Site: brandenburg
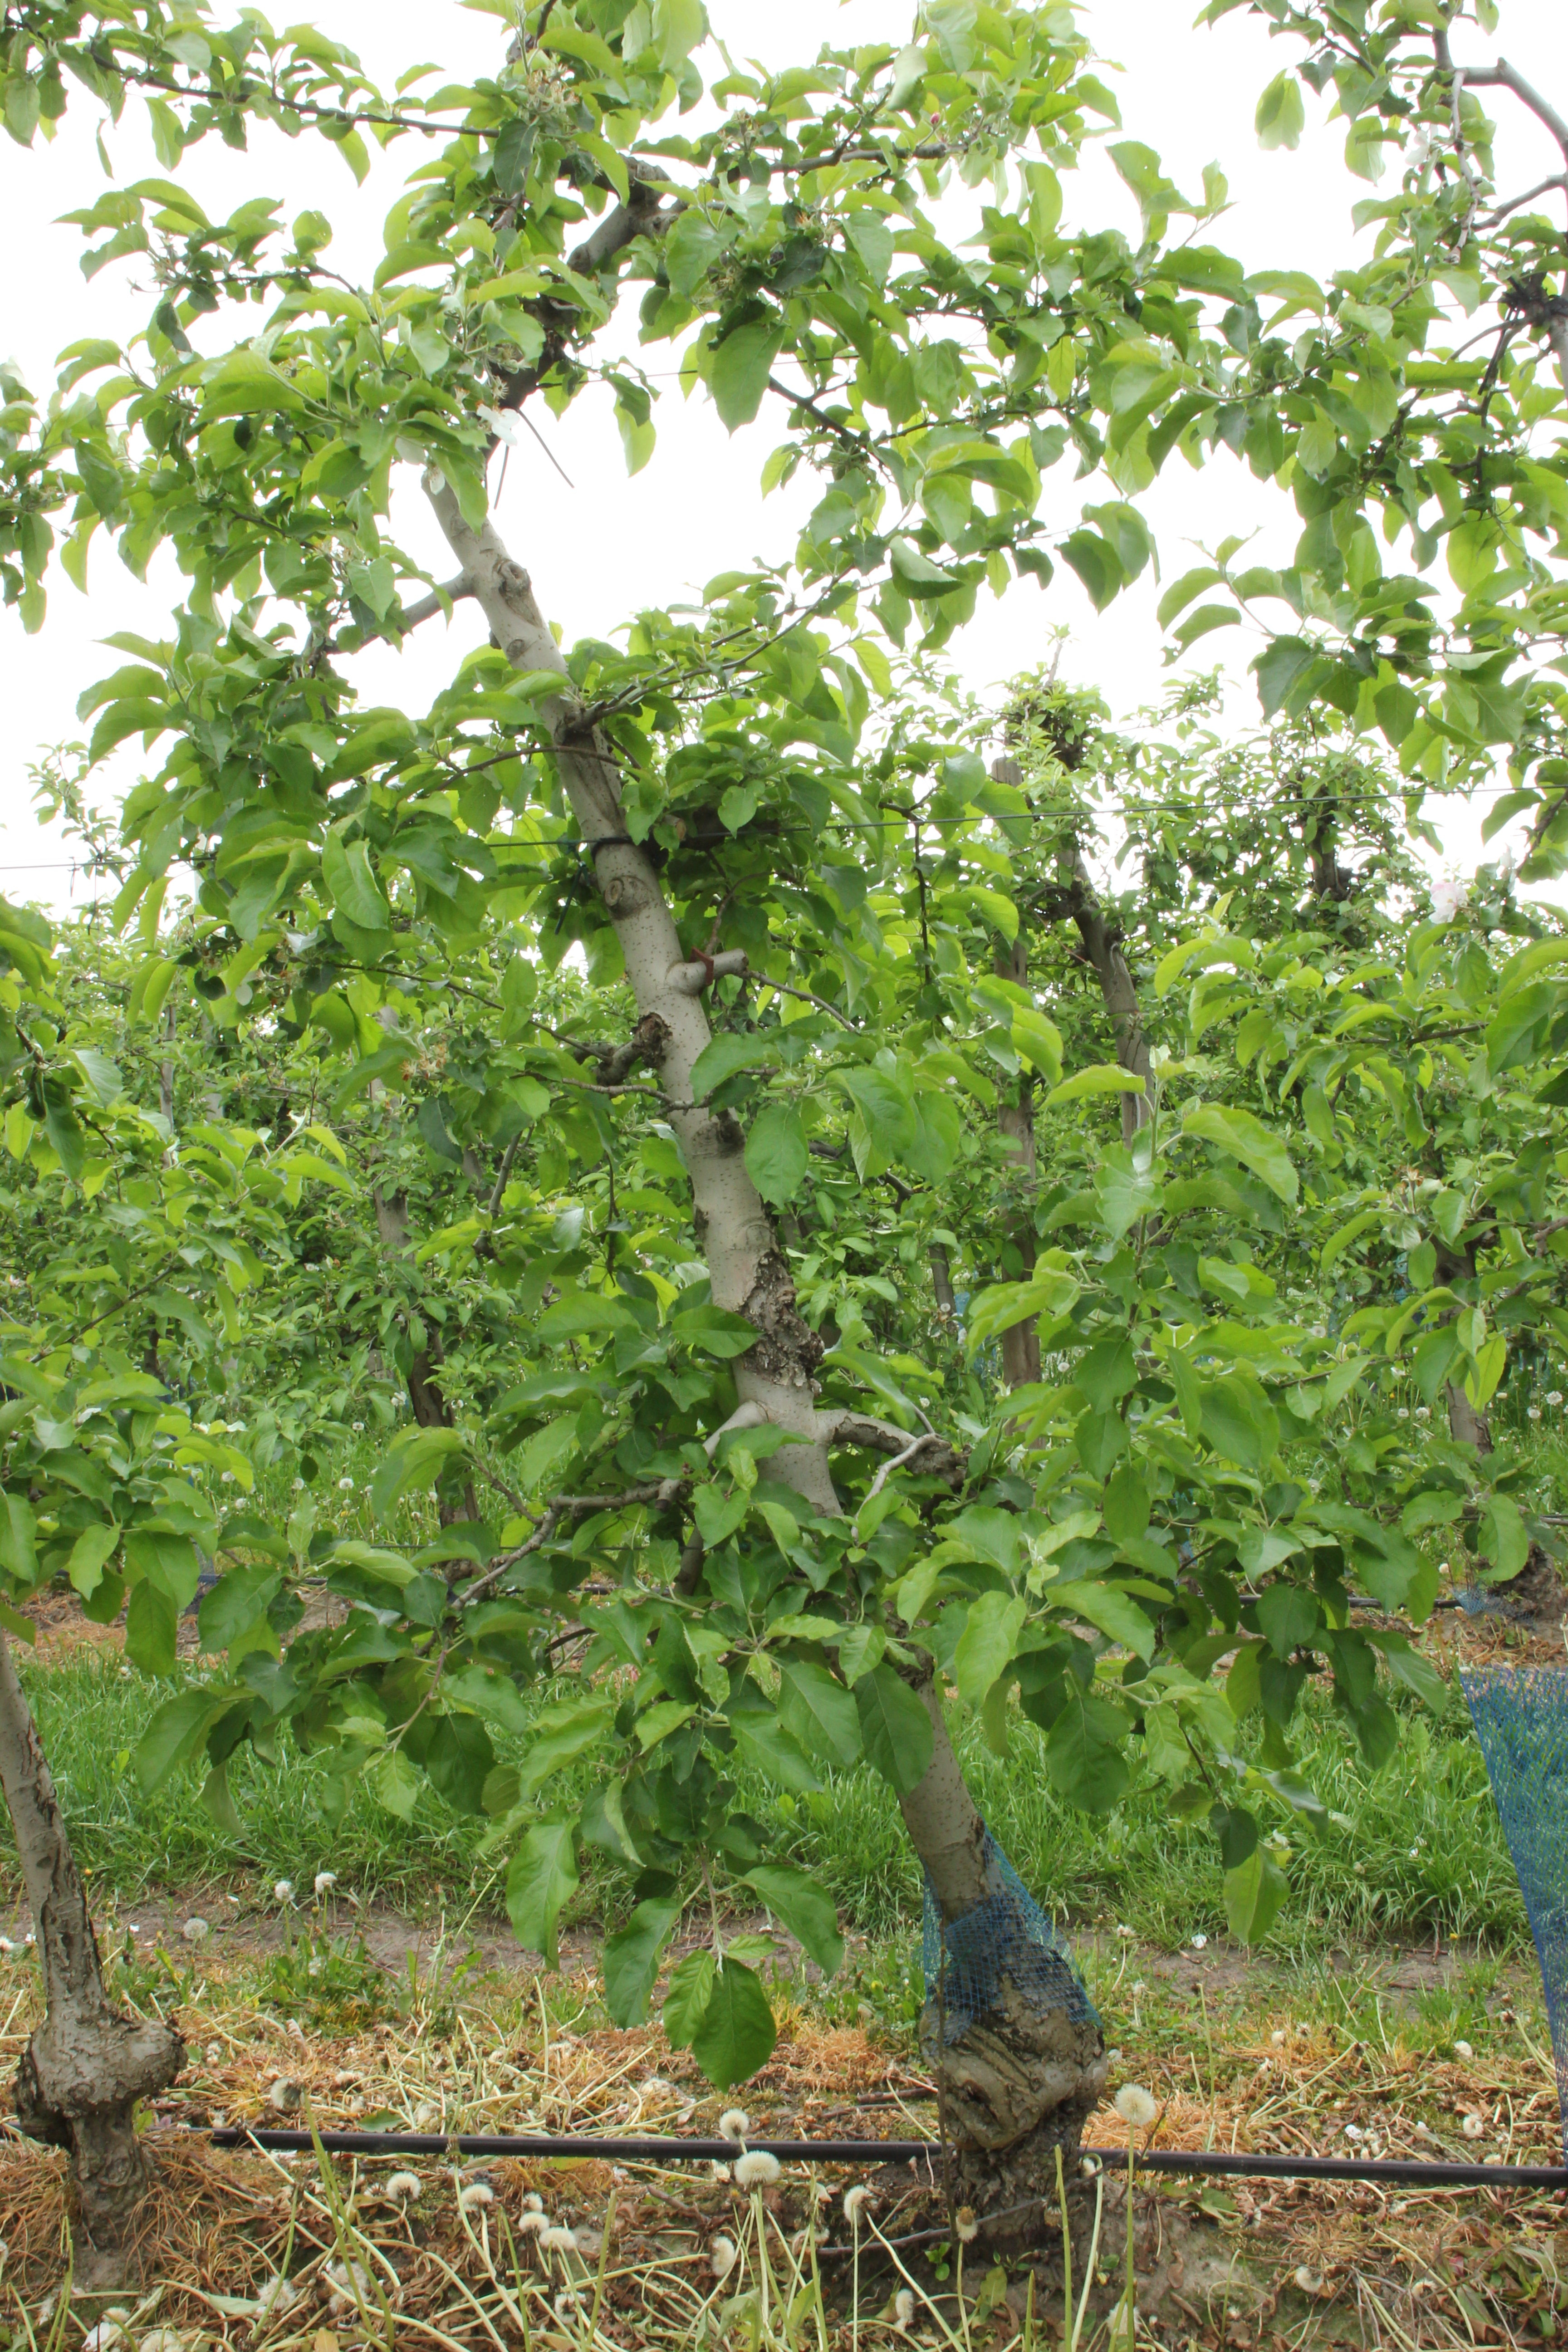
Growth stage (BBCH 67): Flowering